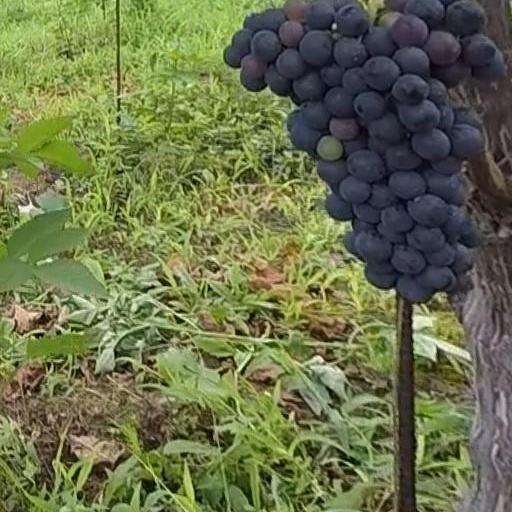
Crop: grape